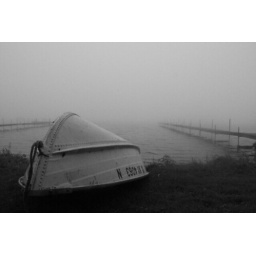
I used this boat last week to send out a message in a bottle at 4 am.